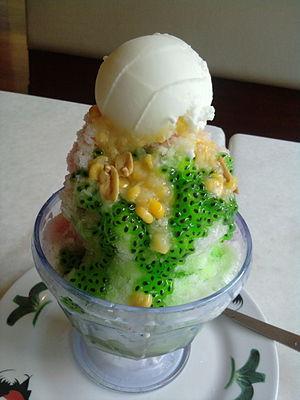
L’ais kacang, qui signifie "haricot glacé" en malaisien, est un dessert de Malaisie également consommé à Singapour et à Brunei. Il est également appelé ABC. On peut trouver l’ais kacang dans de nombreux coffee shops d’Asie du Sud-Est.
La cuisine malaisienne est issue de la fusion d'influences locales, indiennes, javanaises et chinoises pour l'essentiel, mais auxquelles s'ajoutent des influences de groupes ethniques locaux de Sabah et Sarawak, des Orang Asli comme des Peranakan. Sans oublier l'influence des expatriés et l'apport des migrations antérieures et de l'apport colonial, qui amènent à la cuisine malaise des touches britanniques, portugaises, hollandaises ou thaïes.